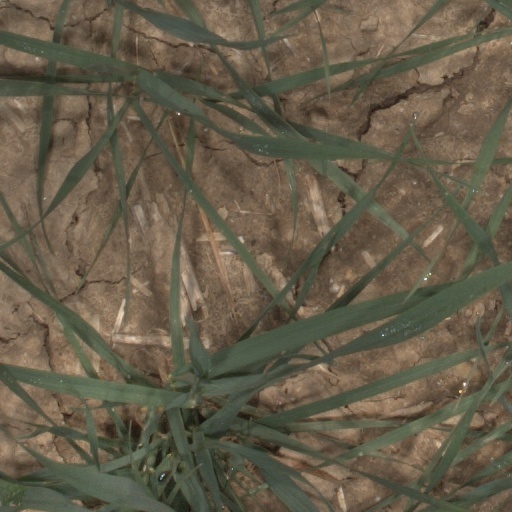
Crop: wheat